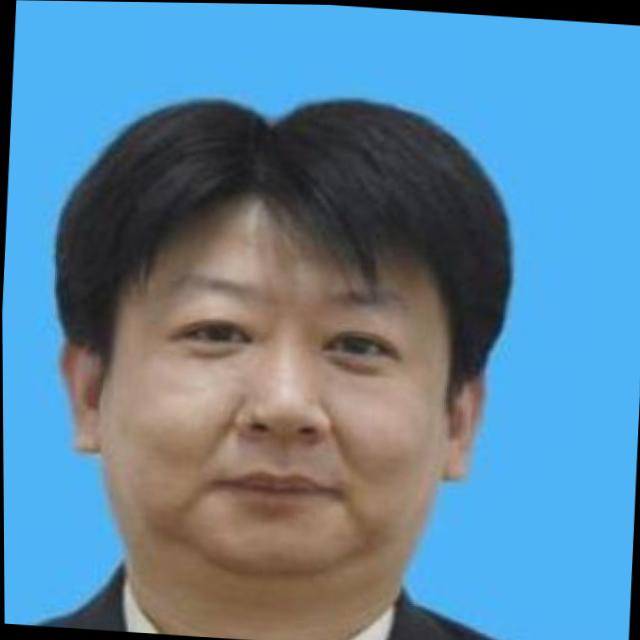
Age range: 45-64